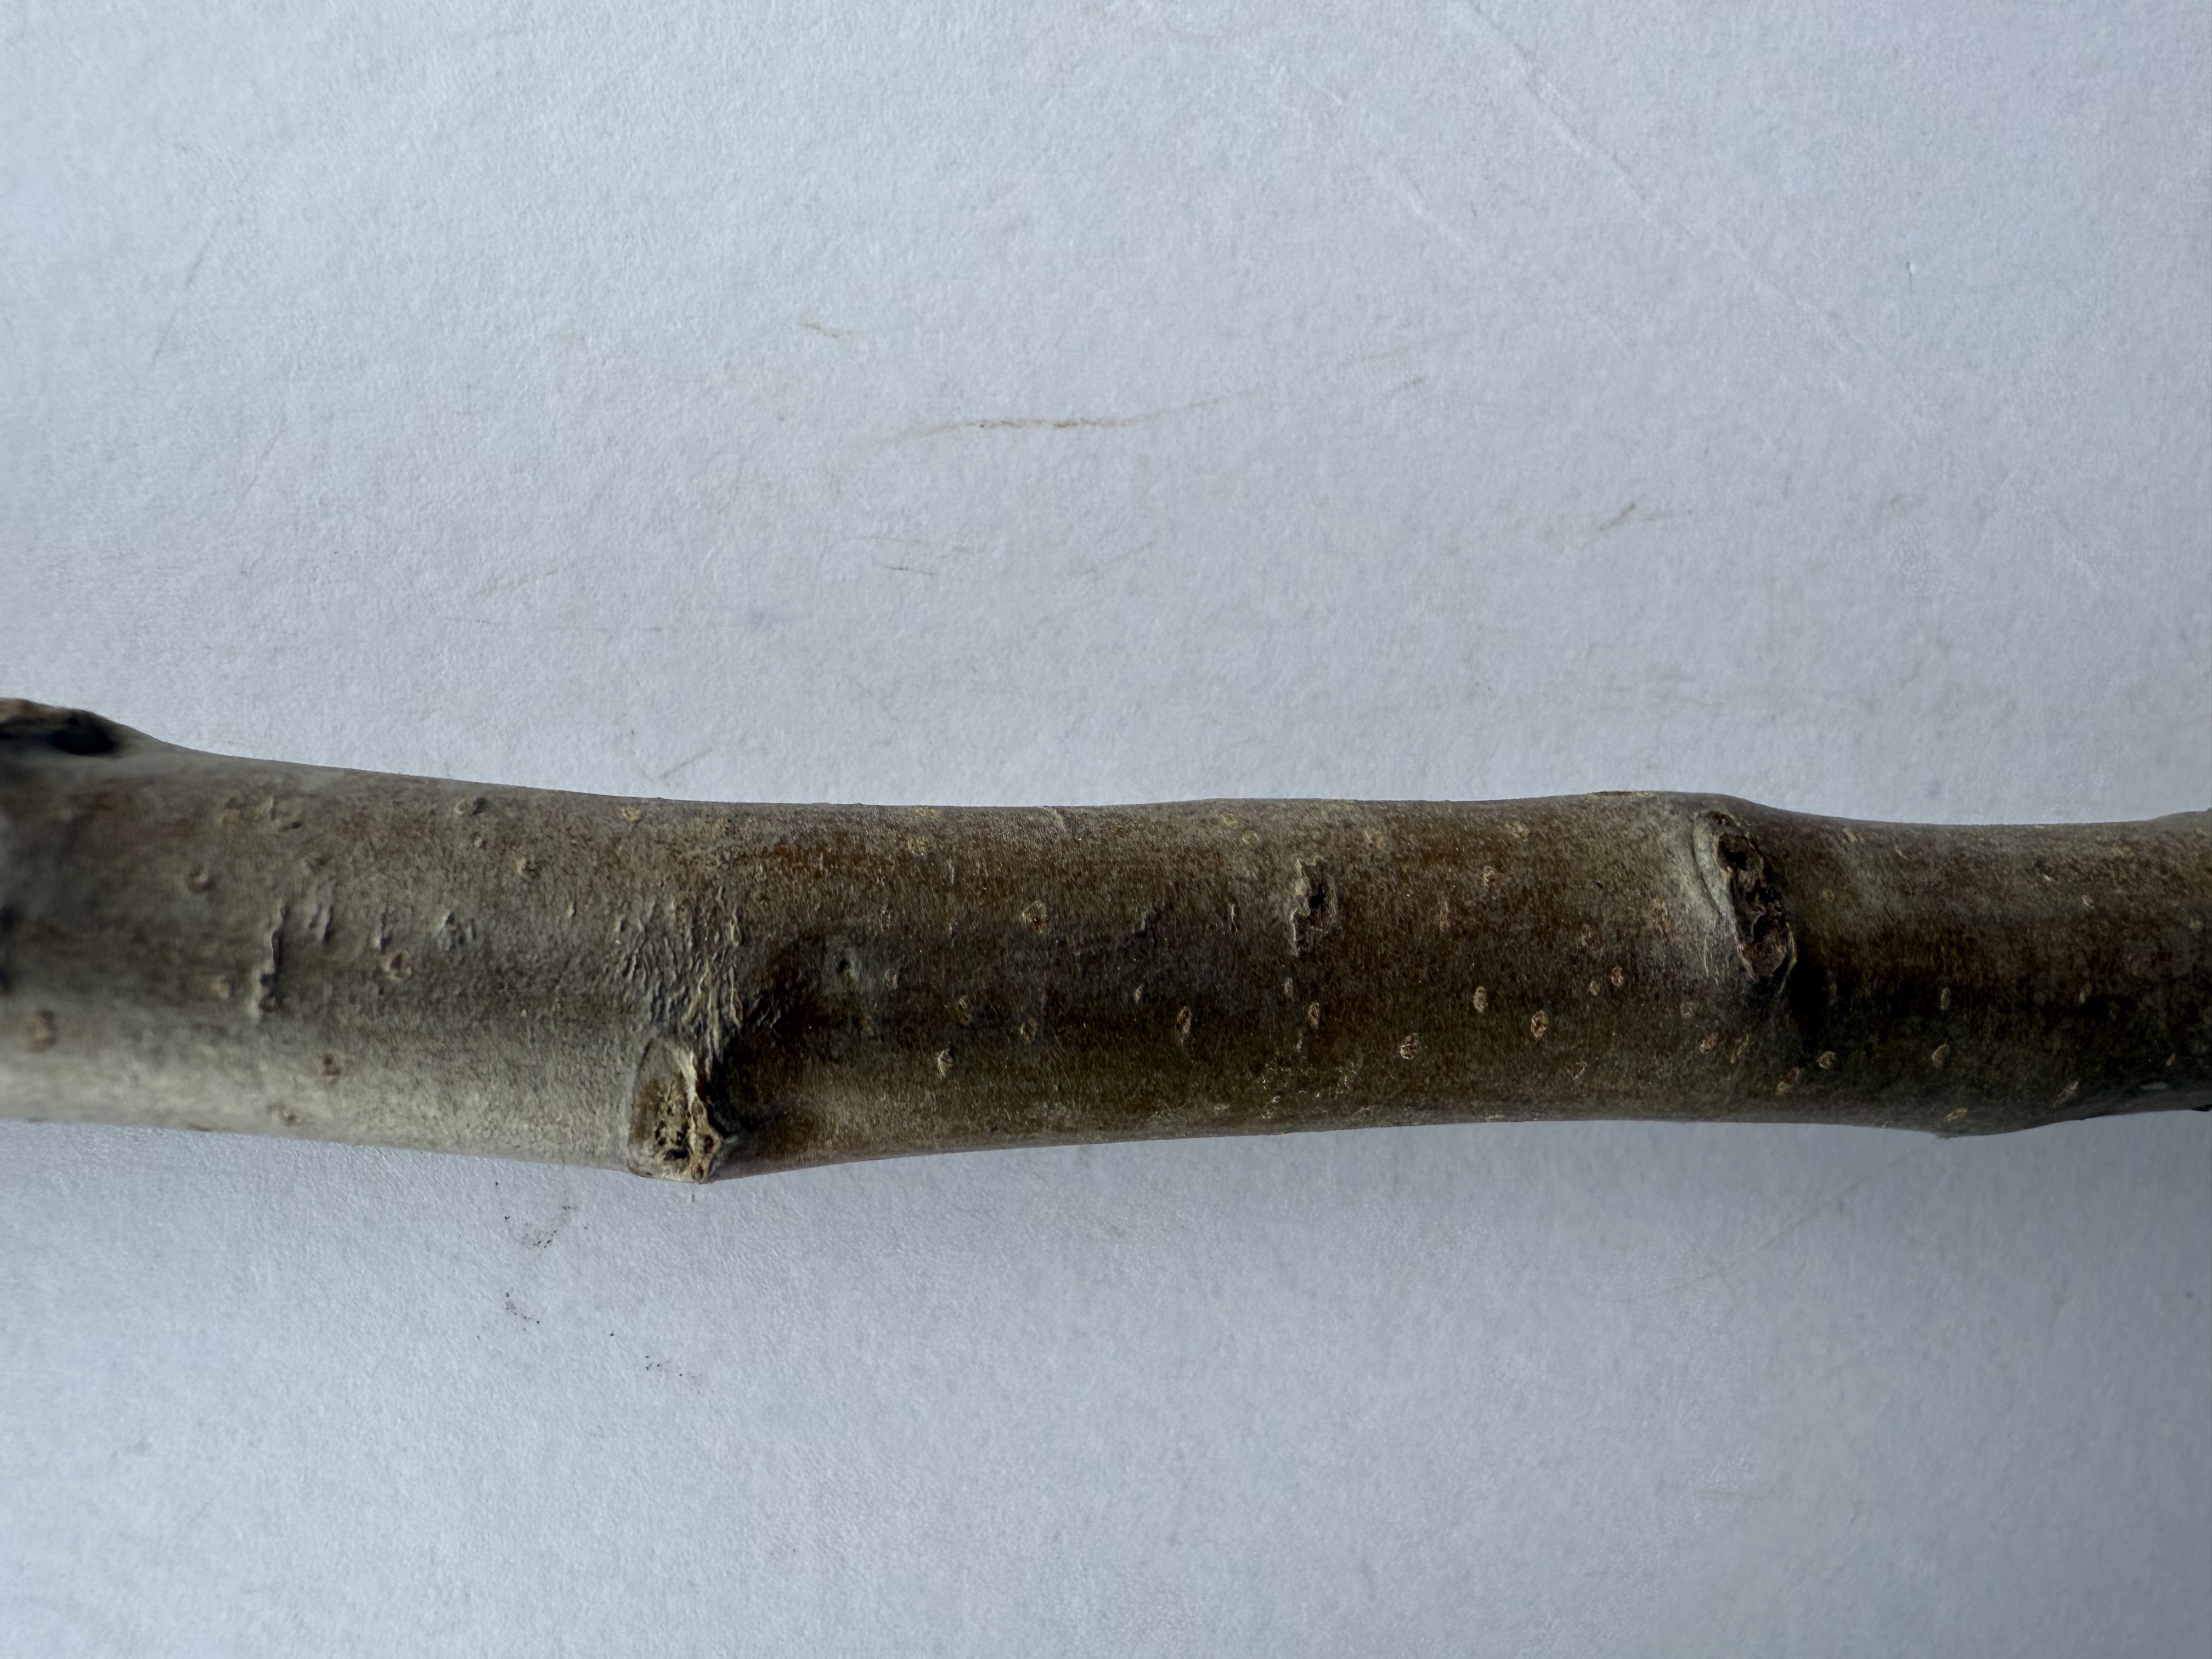
Variety: Egrisap Pear